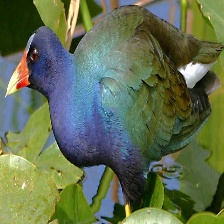
Species: PURPLE GALLINULE
Scientific name: PORPHYRIO MARTINICUS
ImageNet parent category: european_gallinule